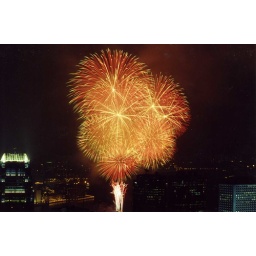
Chinese New Year fireworks on Victoria Harbour from the roof of my building in Midlevels - Hong Kong